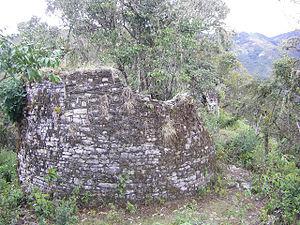
Leimebamba est une petite ville située au nord du Pérou. C'est la capitale du district homonyme de Leimebamba une zone montagneuse dans le département de l'Amazonas.